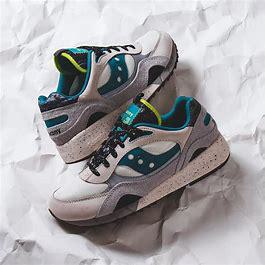
Brand: Saucony
Model: Shadow 6000